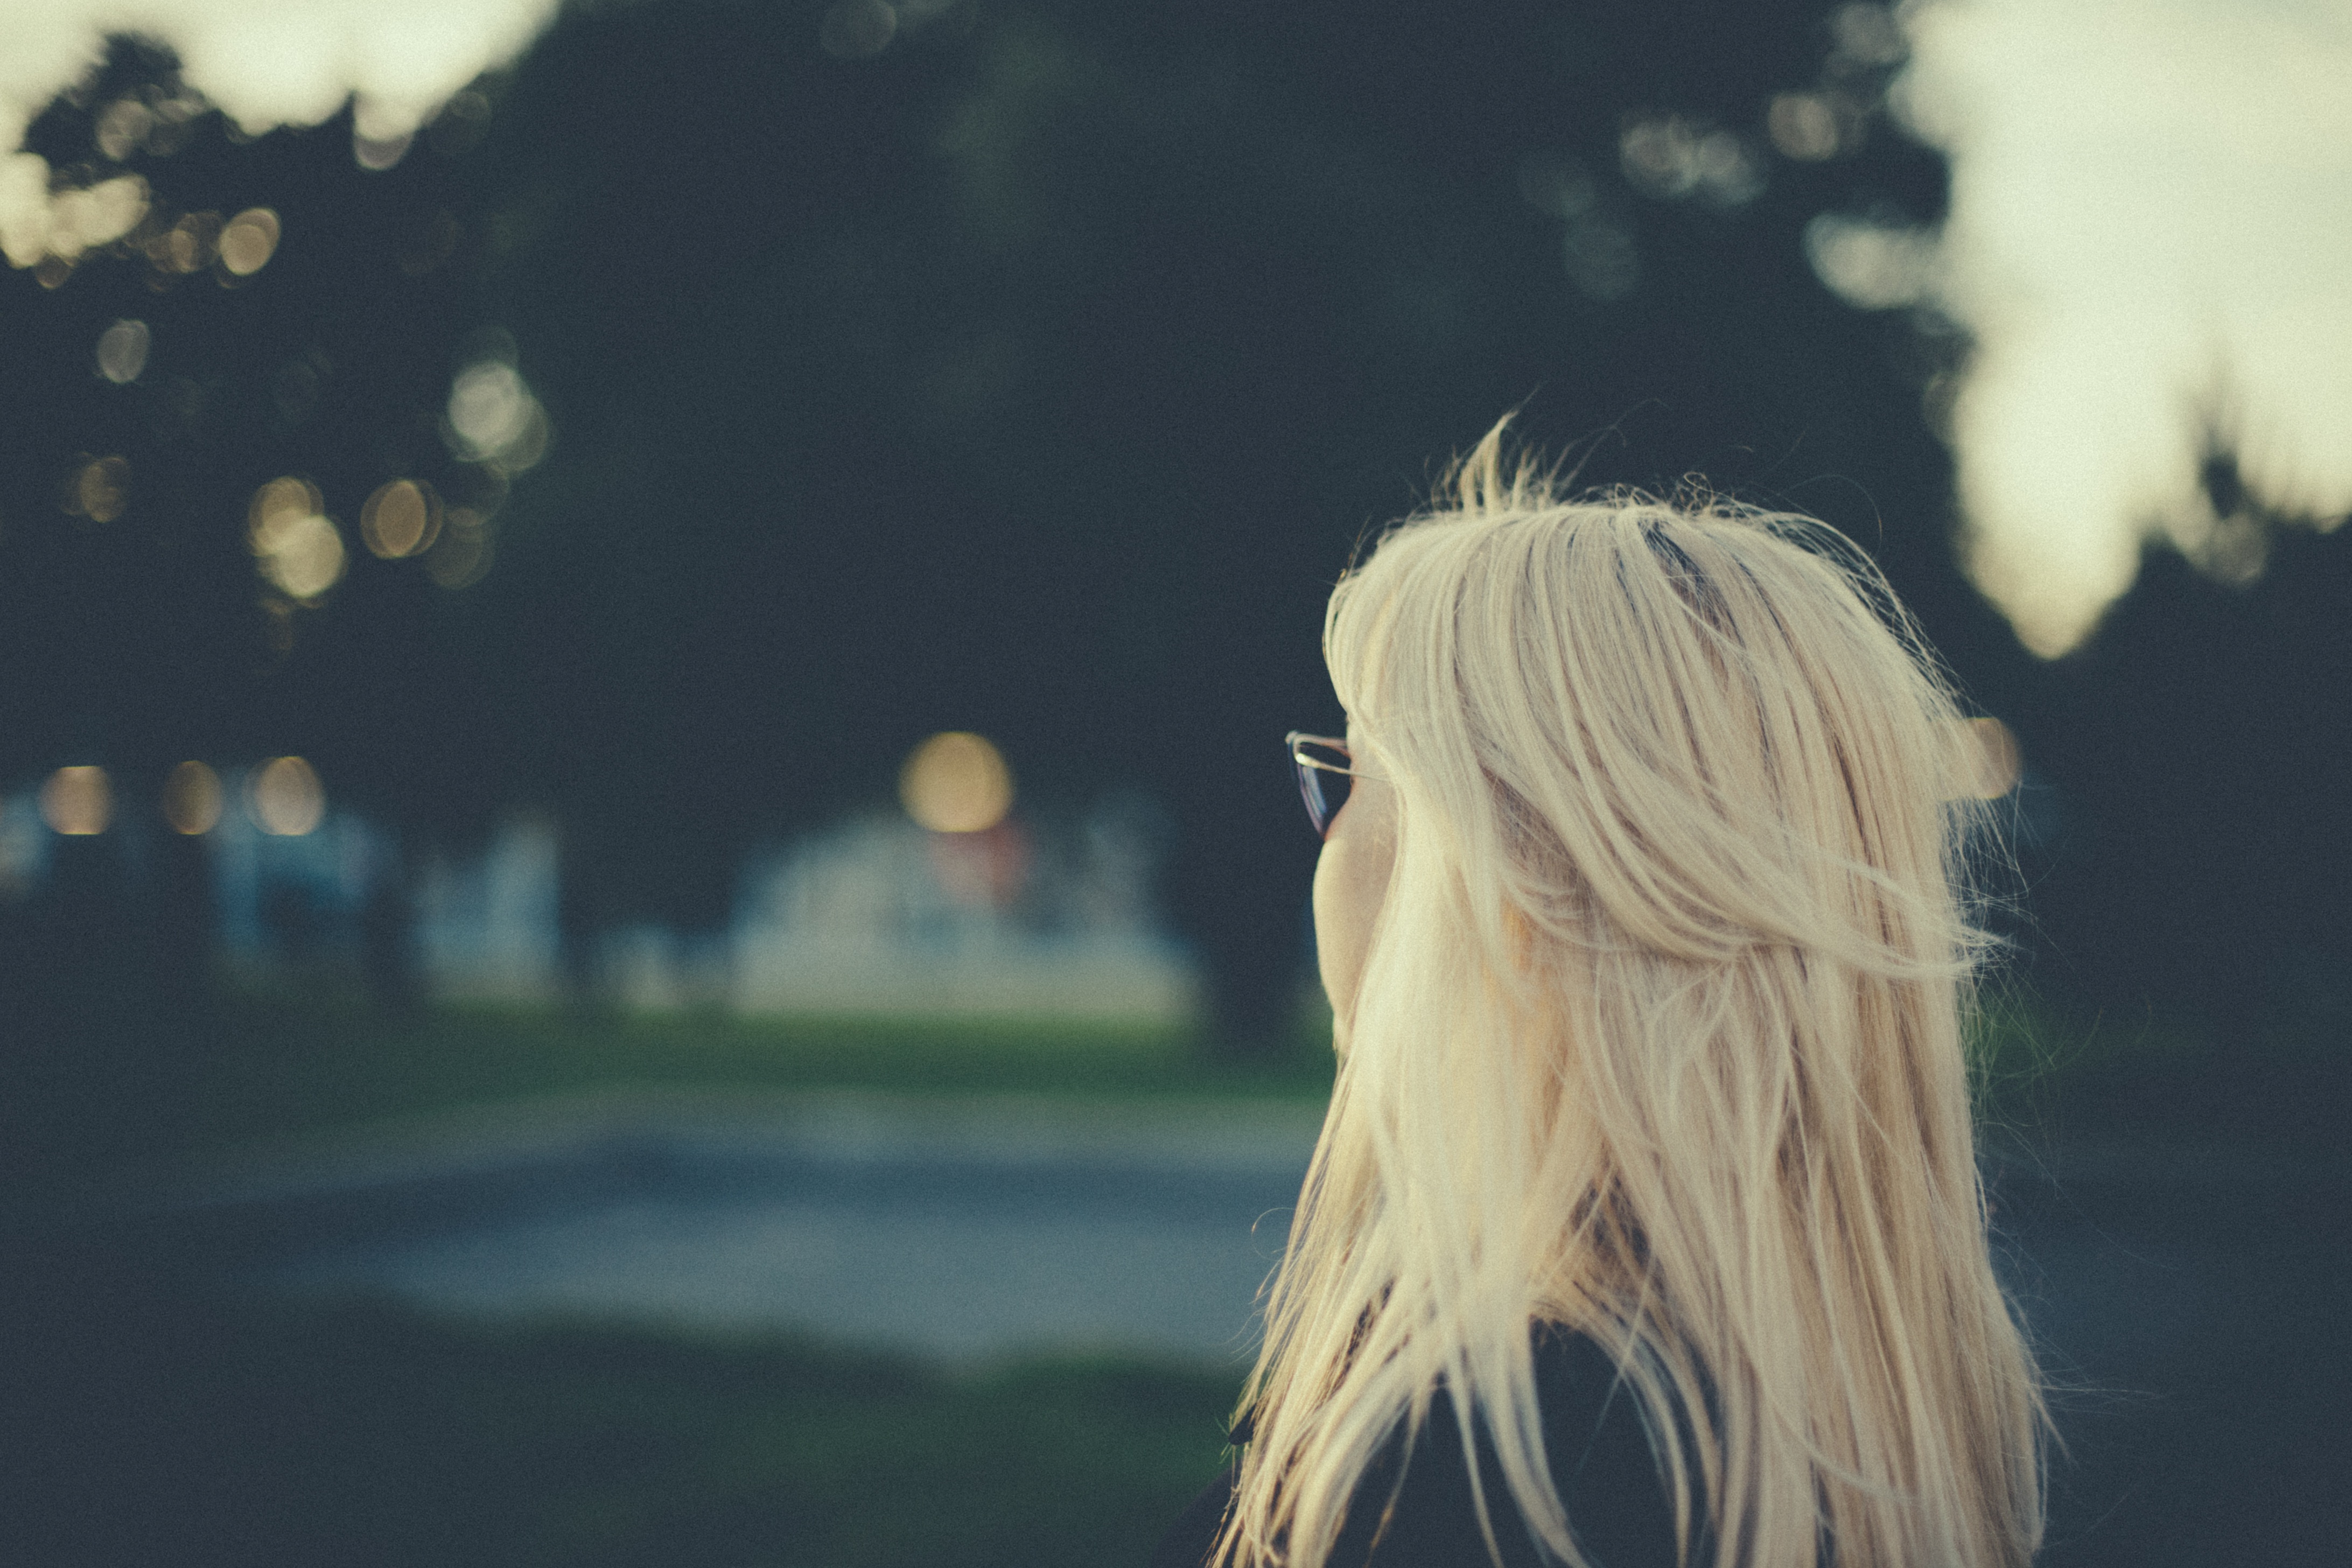
light, white, photography, sunlight, morning, flower, darkness, blue, emotion